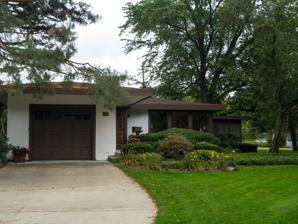
Building: Mr. and Mrs. Robert C. Reinke House
Country: United States of America
Year built: 1941
United States historic place Mr. and Mrs. Robert C. Reinke House U.S. National Register of Historic Places Location 33 Lexington Court, Midland, Michigan Coordinates 43°38′12″N 84°13′18″W / 43.63667°N 84.22167°W / 43.63667; -84.22167 ( Mr. and Mrs. Robert C. Reinke House ) Area less than one acre Built 1941 ( 1941 ) Built by Alden Dow Building Co. Architect Alden B. Dow Architectural style Modern Movement MPS Residential Architecture of Alden B. Dow in Midland, Michigan MPS AD NRHP reference No. 04000639 Added to NRHP June 22, 2004 The Mr. and Mrs. Robert C. Reinke House is a single-family home located at 33 Lexington Court in Midland, Michigan . It was listed on the National Register of Historic Places in 2004. History The Robert Reinke House was designed by architect Alden B. Dow in 1941. Very little is known about the Reinkes or their association with Dow. In 1947, Dow drew up plans for additions to the house, including a garage and a master bedroom. In 1961, the house was purchased by Jack and Doris Feagley. Jack was an architectural associate of Alden Dow's for twenty-five years. In 1964, Jack Feagley drew up plans for another addition to the house, creating a family room by enclosing the back porch and extending the dining room. The Feagleys lived in the house into the 21st century. Description The Robert Reinke House is a single-story house with stucco walls and a low-pitched hip roof with broad, overhanging eaves. The house features a large expanses of windows and a central chimney projecting from the roof. The original house was almost square in plan, but the series of later additions, including an attached garage, family room, screen porch and deck, have made the footprint more irregular. The house is located in a shady lot in a residential cul de sac. References